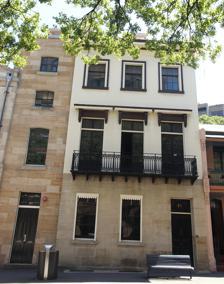
Building: Merchant's House
Country: Australia
Year built: 1848
Merchant's House may refer to one of several heritage buildings: Merchant's House, Shepton Mallet , in England Merchant's House, Sydney , in Australia Merchant's House Museum , in New York City Topics referred to by the same term This disambiguation page lists  articles associated with the title Merchant's House . If an internal link led you here, you may wish to change the link to point directly to the intended article.